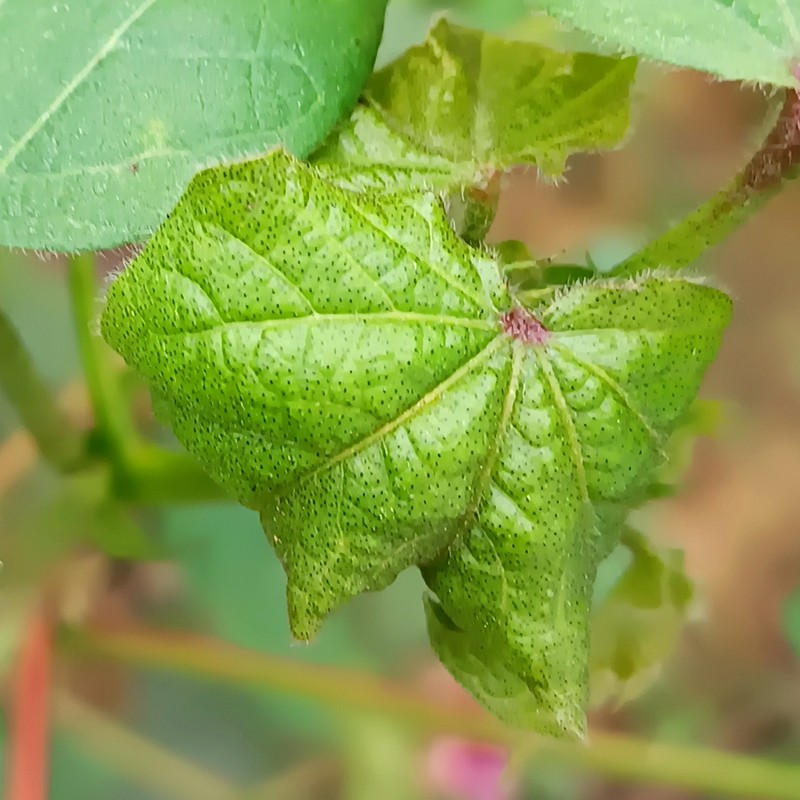
Label: Curl Virus